Tata Steel

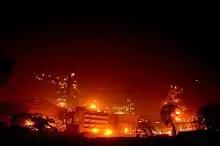
Tata Steel's Jamshedpur plant at night

Tata Iron and Steel Company (TISCO) was founded by Jamsetji Nusserwanji Tata and formally established by Sir Dorabji Tata on 26 August 1907. TISCO started pig iron production in 1911 and began producing steel in 1912 as a branch of Jamsetji's Tata Group. During the First World War (1914–1918), the company survived economic challenges by supplying steel for the war effort in India.